Taquito
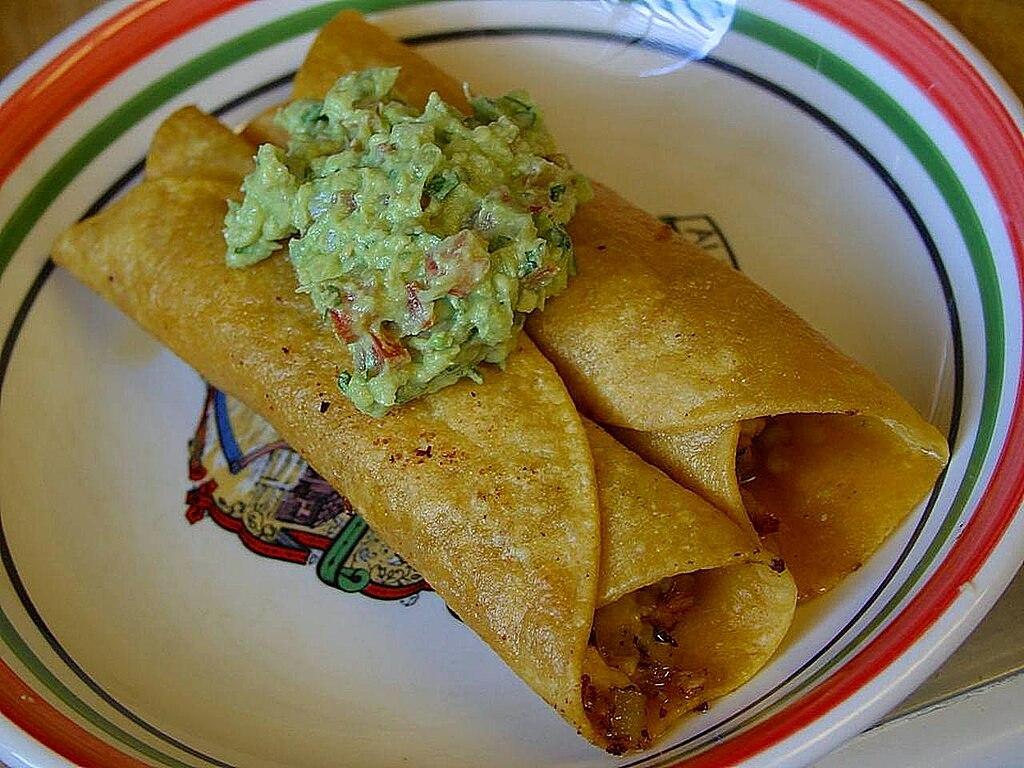
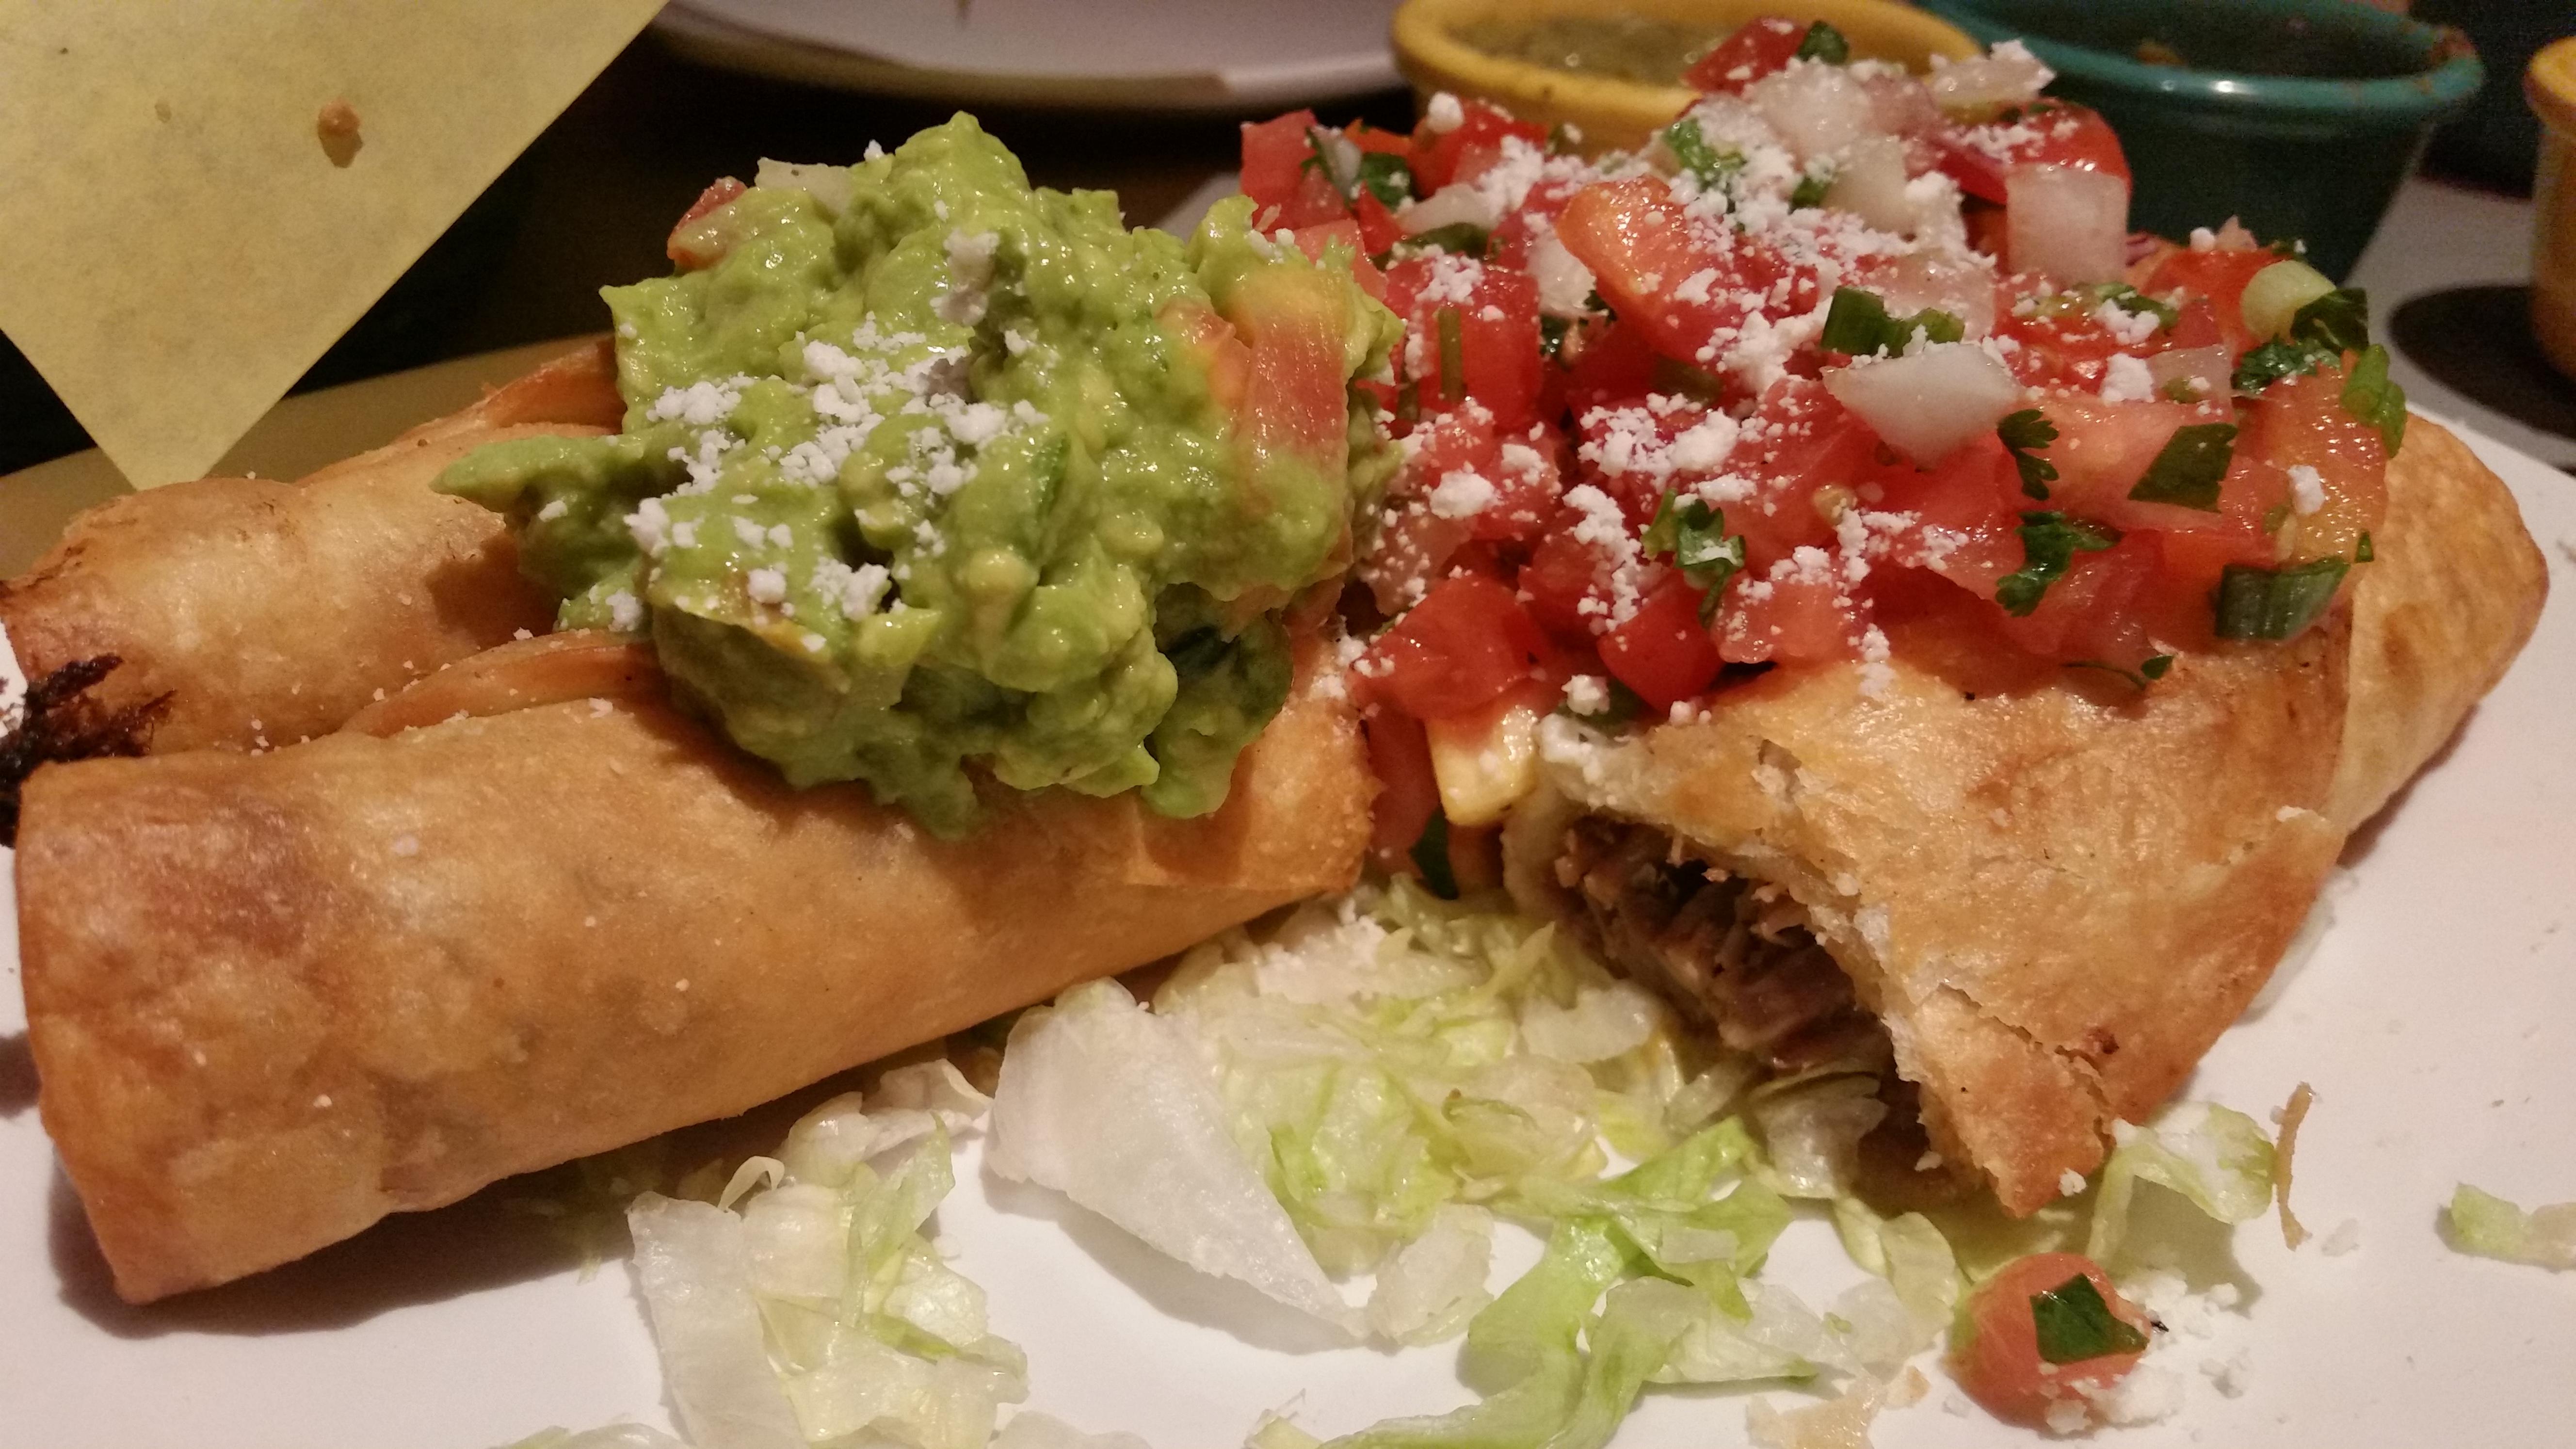
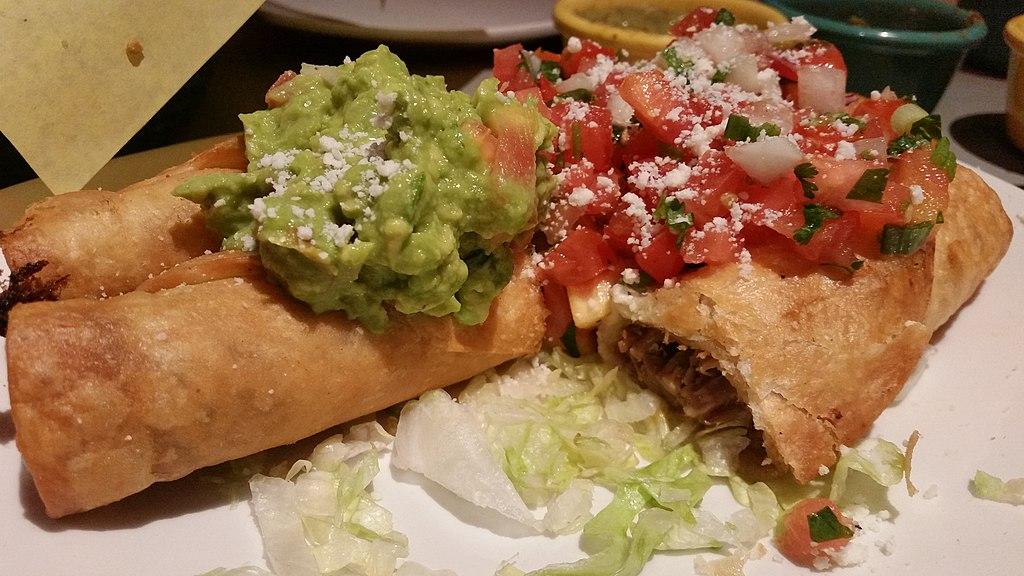
Also known as:
ar - Arabic: تاكيتو
de - German: Taquito
es - Spanish: Tacos dorados
it - Italian: Taquito
jv - Javanese: Taquito
th - Thai: ตากิโต
tr - Turkish: Taquito
Category: bread (wrap, flatbread)
Cuisine: Mexican
Associated cuisines: Mexican
Area: Mexico
Countries: Mexico
Region: Central America, , , ,
The dish is a small rolled-up flatbread then shallow or deep fried, topped with condiments such as sour cream, avocado-based dipping, and vegetable.